Maximilian Hecker

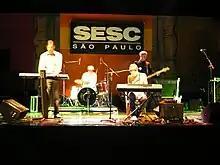
Maximilian Hecker & Bandat »SESC Pompéia« in São Paulo, Brazil, October 28, 2003

Maximilian Hecker (born July 26, 1977, in Heidenheim an der Brenz) is a German musician from Berlin, known for ethereal pop or dream pop music, similar to Radiohead, Sigur Rós, Tom Baxter and Nick Drake. He himself describes his songs as »melancholy pop hymns«.